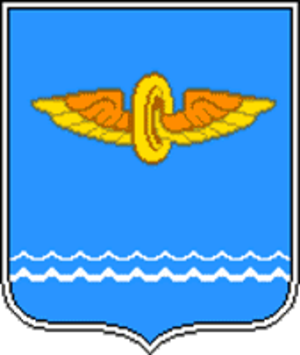
Liski
Liskis byvåben
Liski er en by i Voronezj oblast i Rusland. Den ligger ved floden Don, omkring 80 km syd for Voronezj. Byen har et indbyggertal på 54.788.